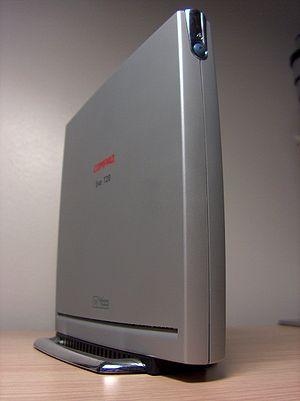
Compaq Evo est une gamme d'ordinateurs créé par la compagnie Compaq. La gamme Evo, ciblée pour une utilisation professionnelle, est apparue en 2001 en remplacement de la gamme DeskPro. Il en existe plusieurs versions dont les modèles de bureau D510 et D520, des portables et des clients légers.